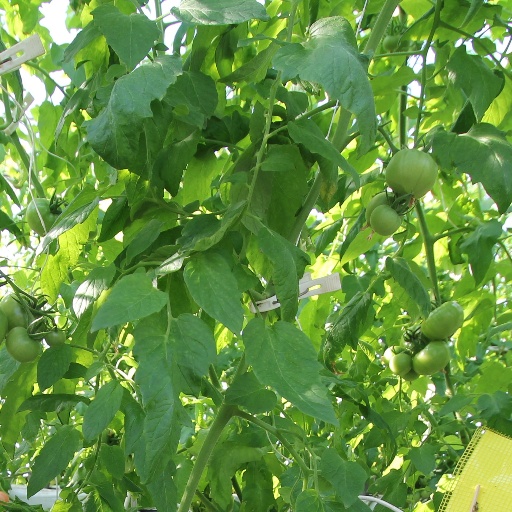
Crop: tomato